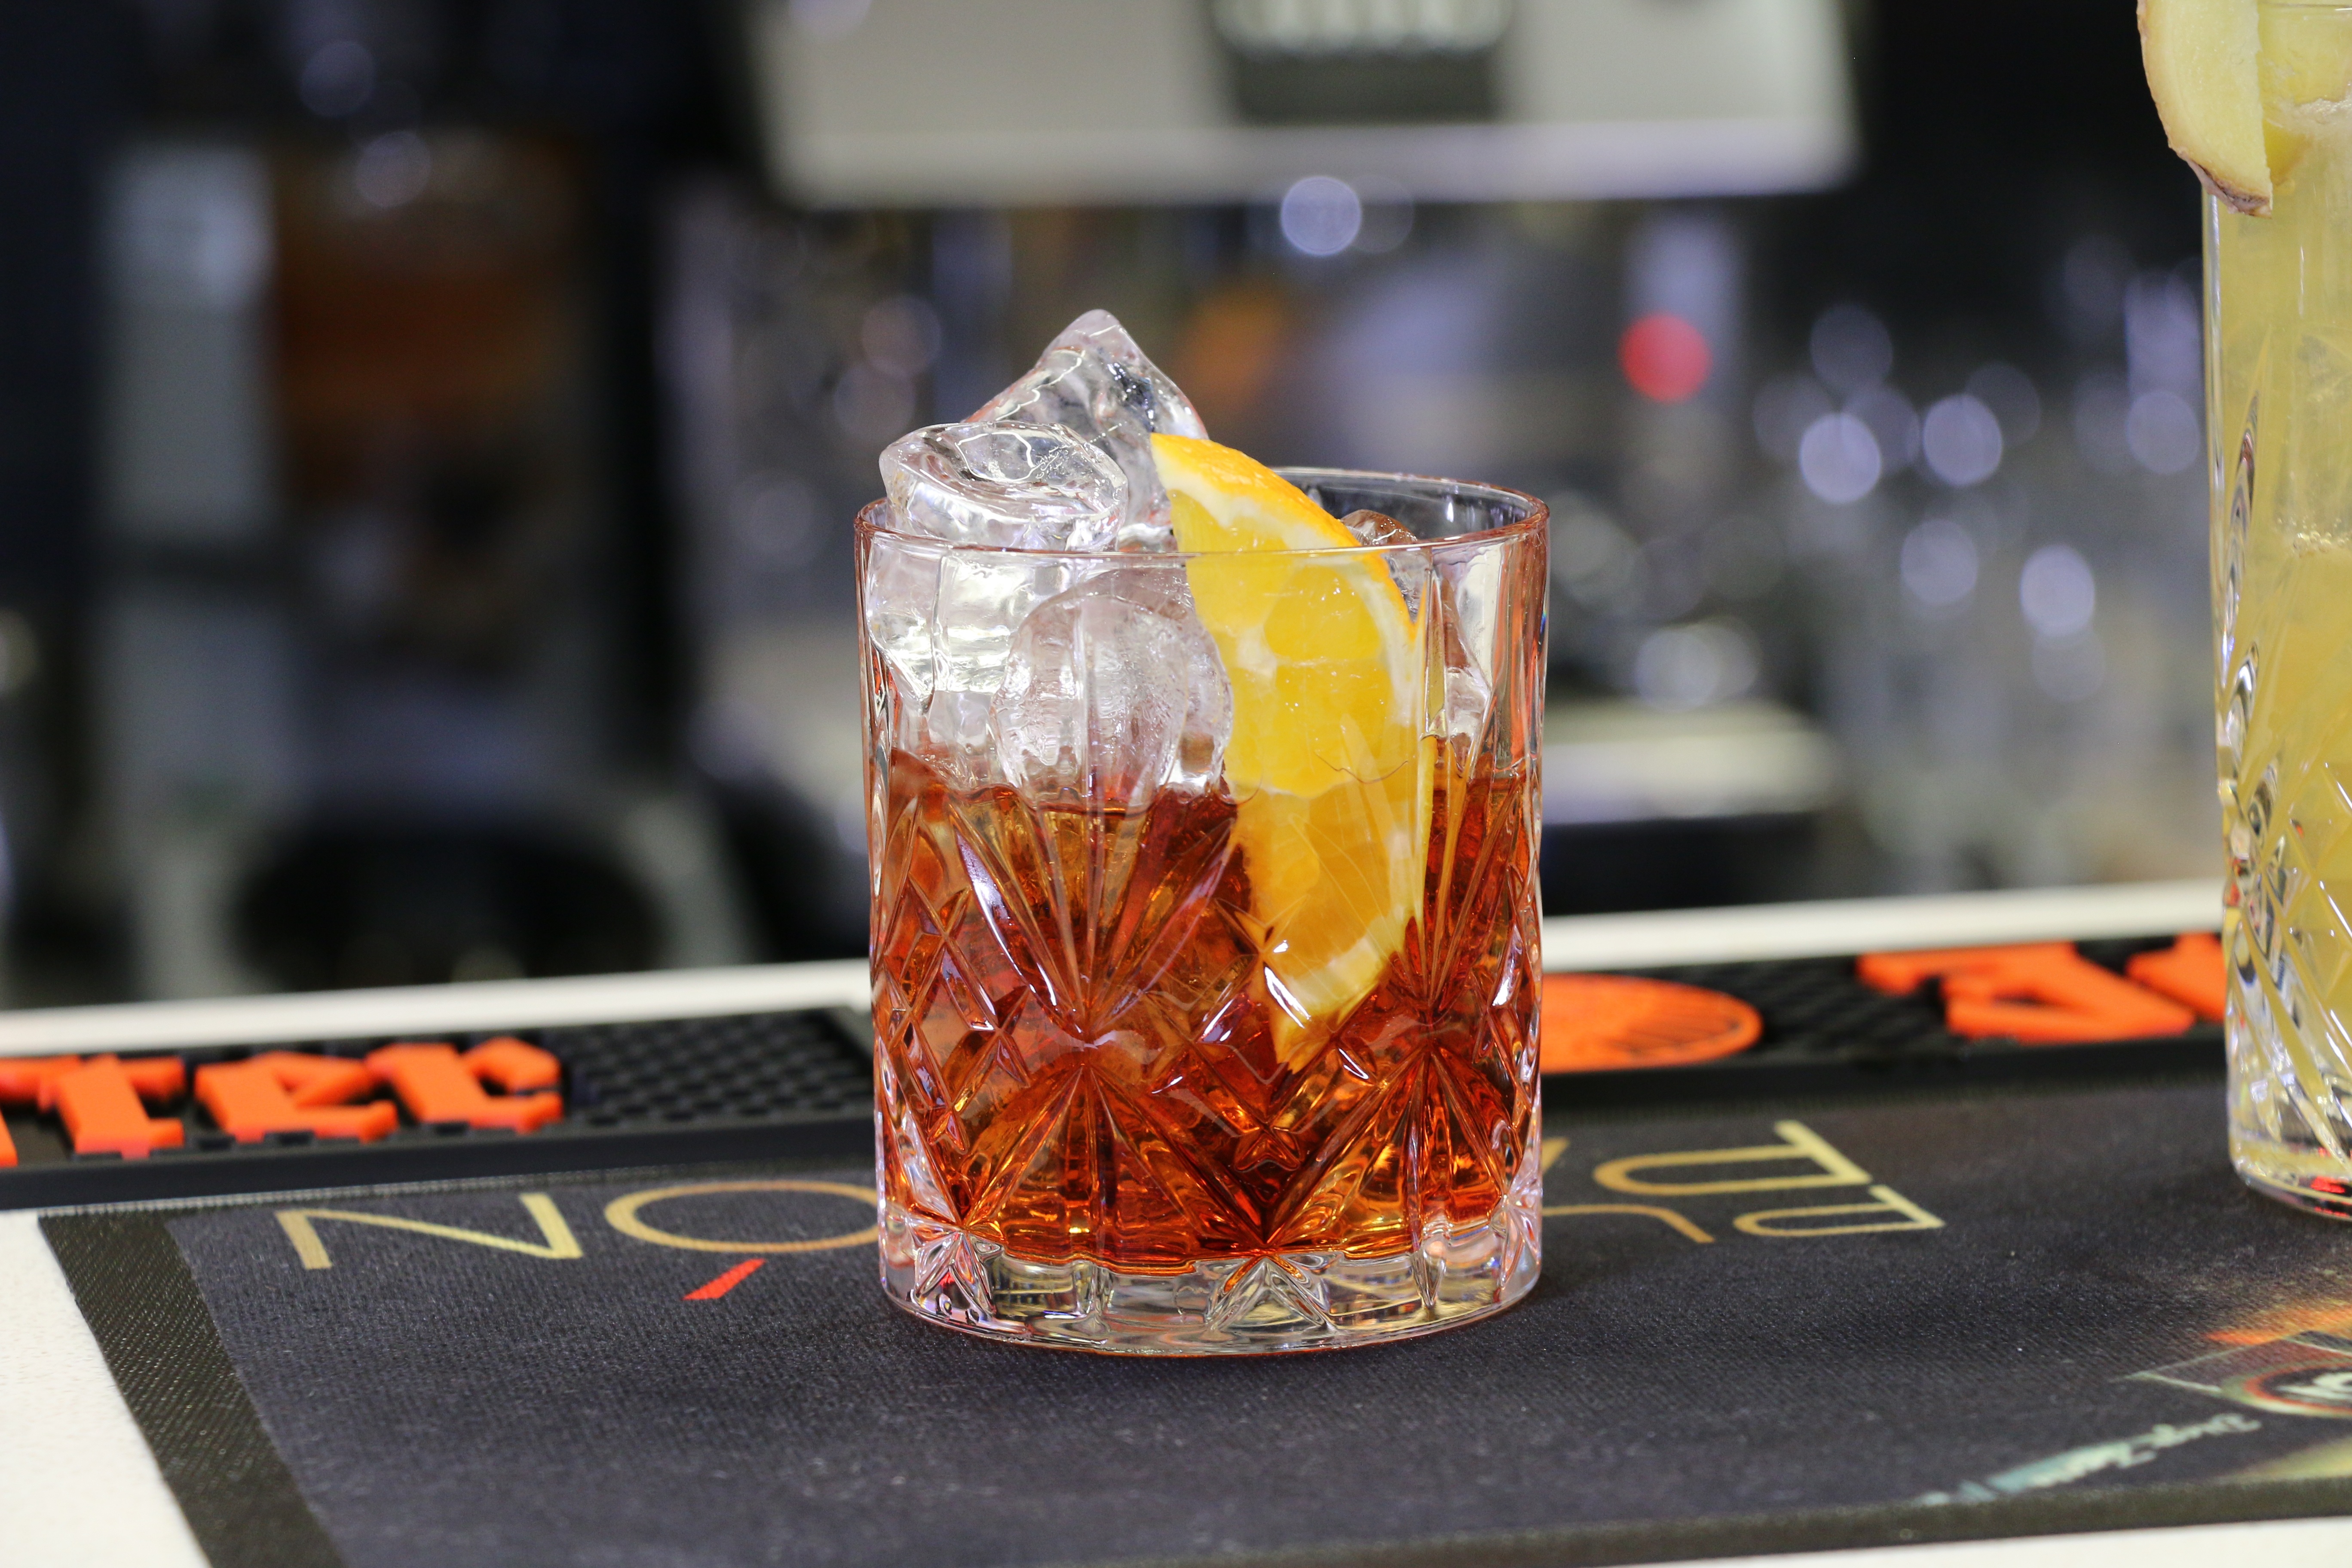
glass, bar, ice, drink, beer, alcohol, cocktail, whisky, liqueur, alcoholic beverage, negroni, distilled beverage